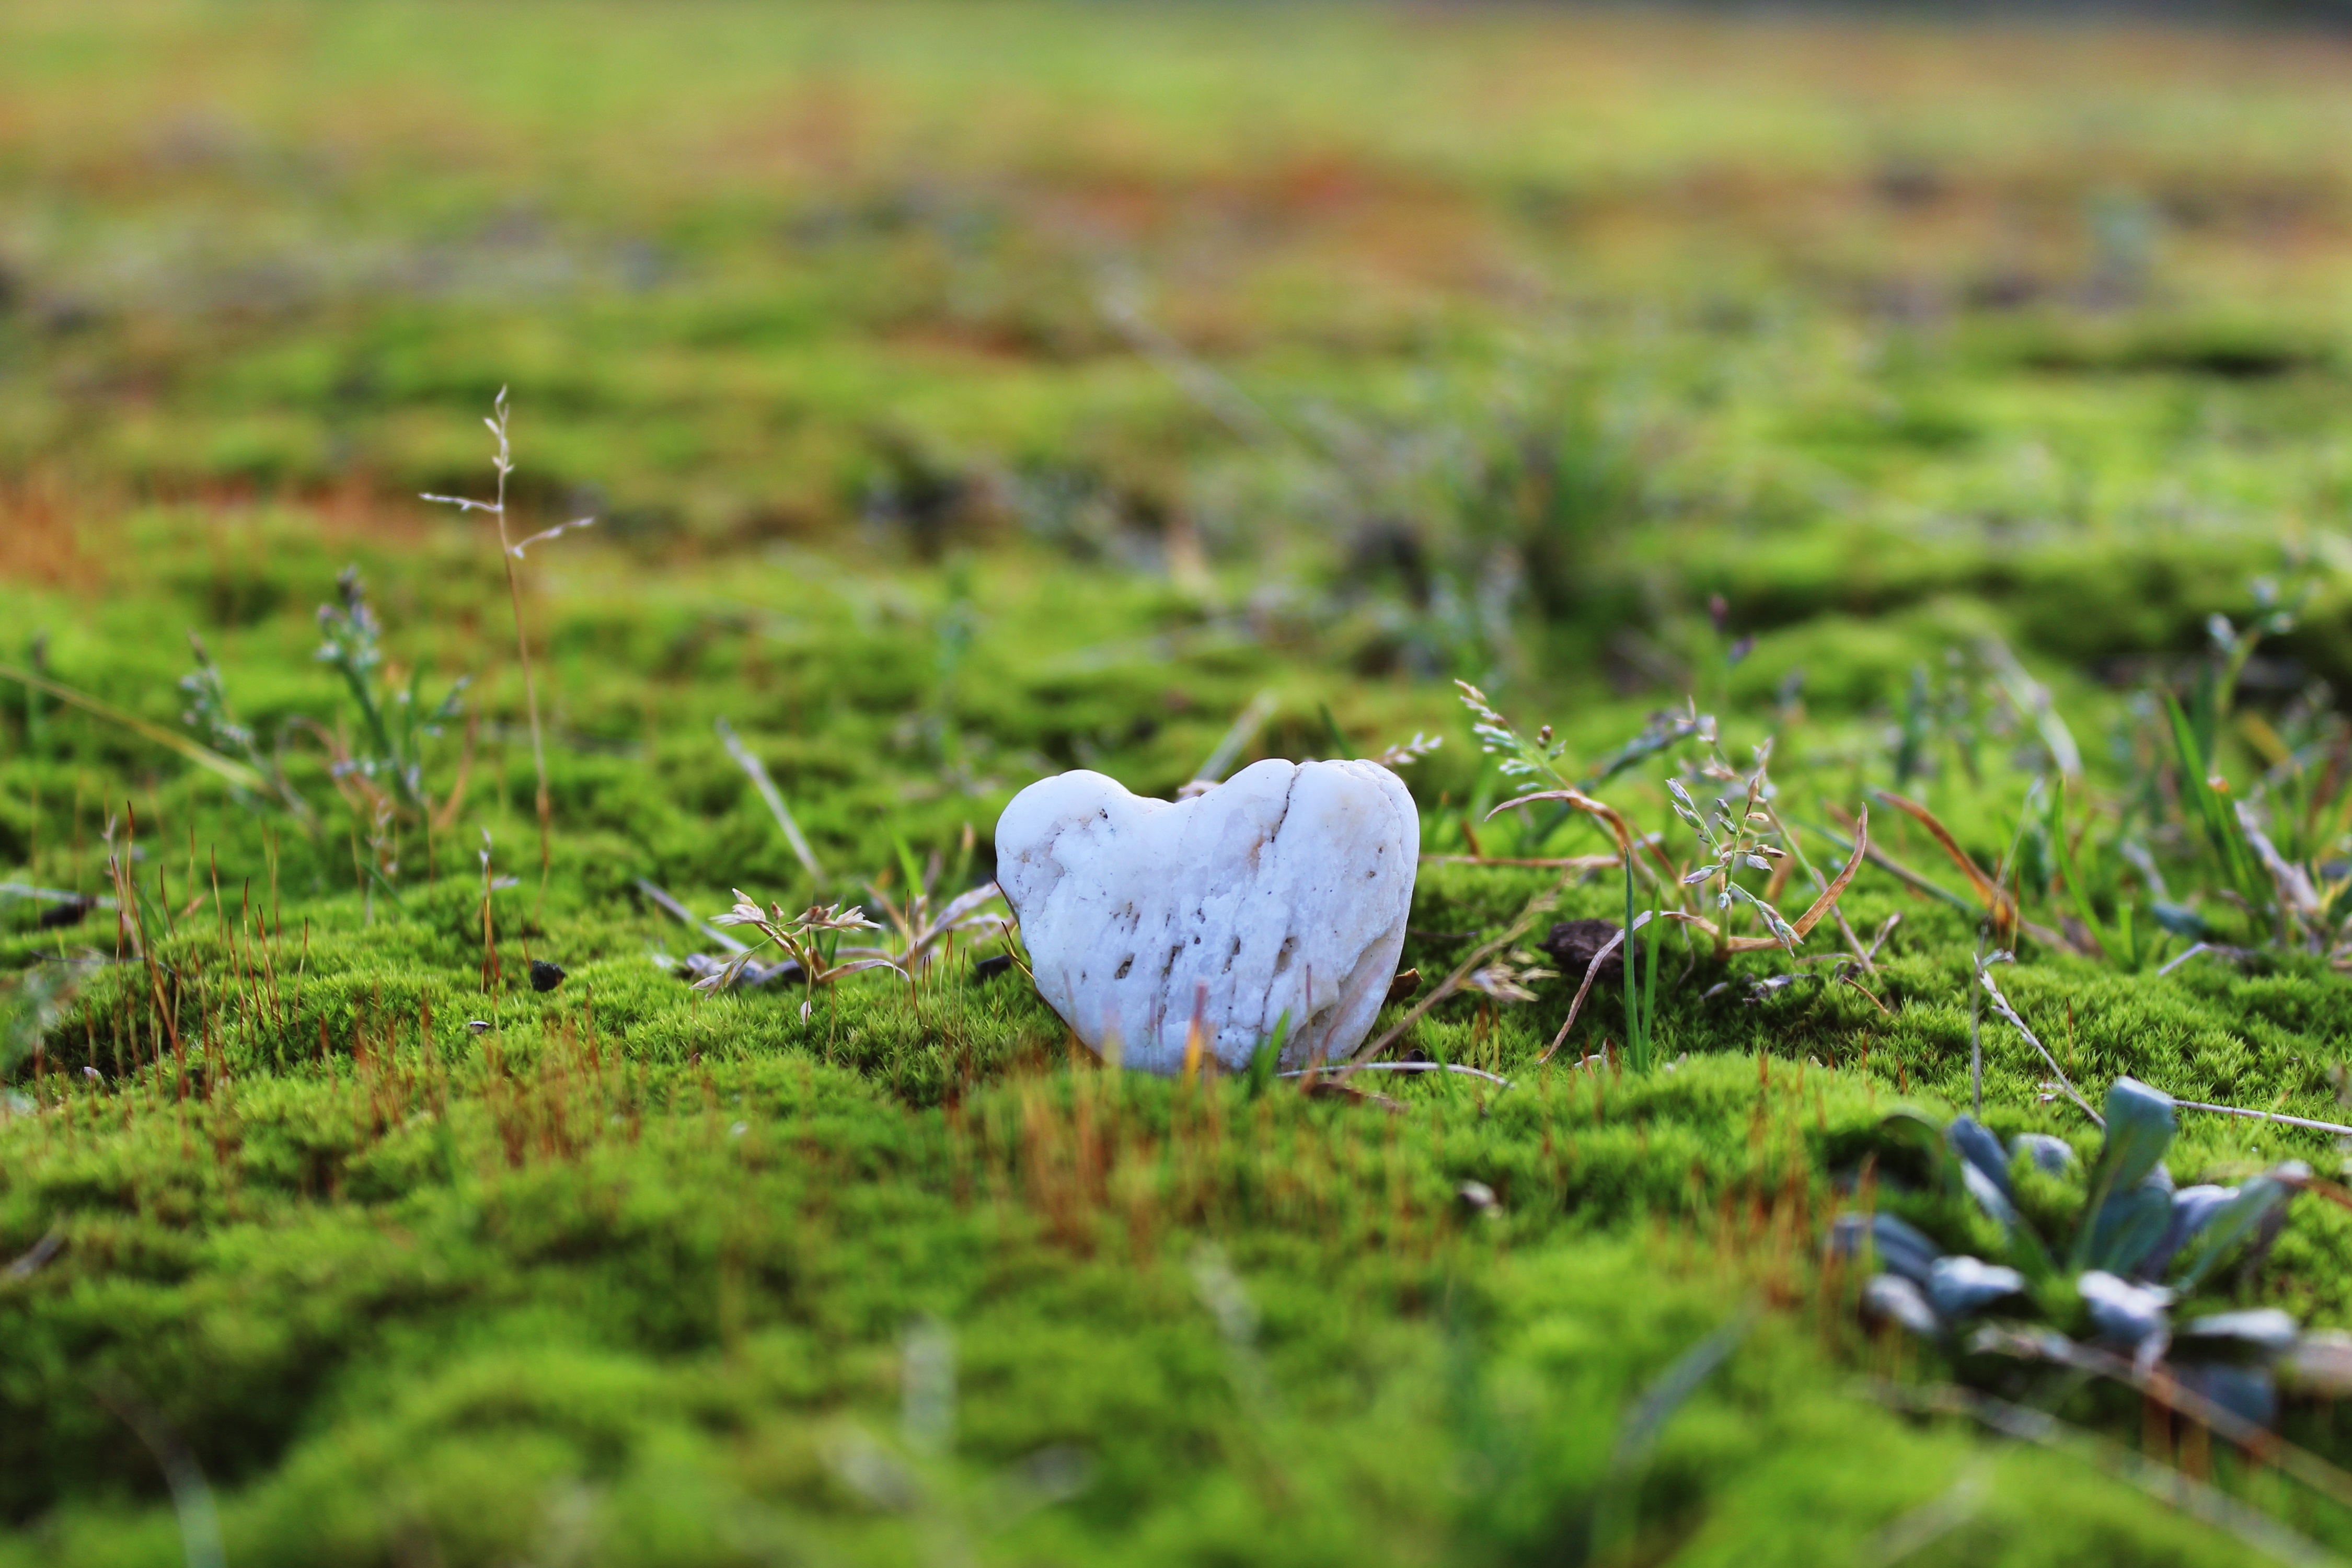
nature, forest, grass, rock, wilderness, plant, ground, lawn, meadow, leaf, flower, stone, moss, wildlife, heart, decoration, green, symbol, autumn, romance, soil, flora, wildflower, art, earth, grassland, wetland, welcome, woodland, habitat, emotion, mossy, tundra, rural area, stone heart, heart of stone, natural environment, grass family